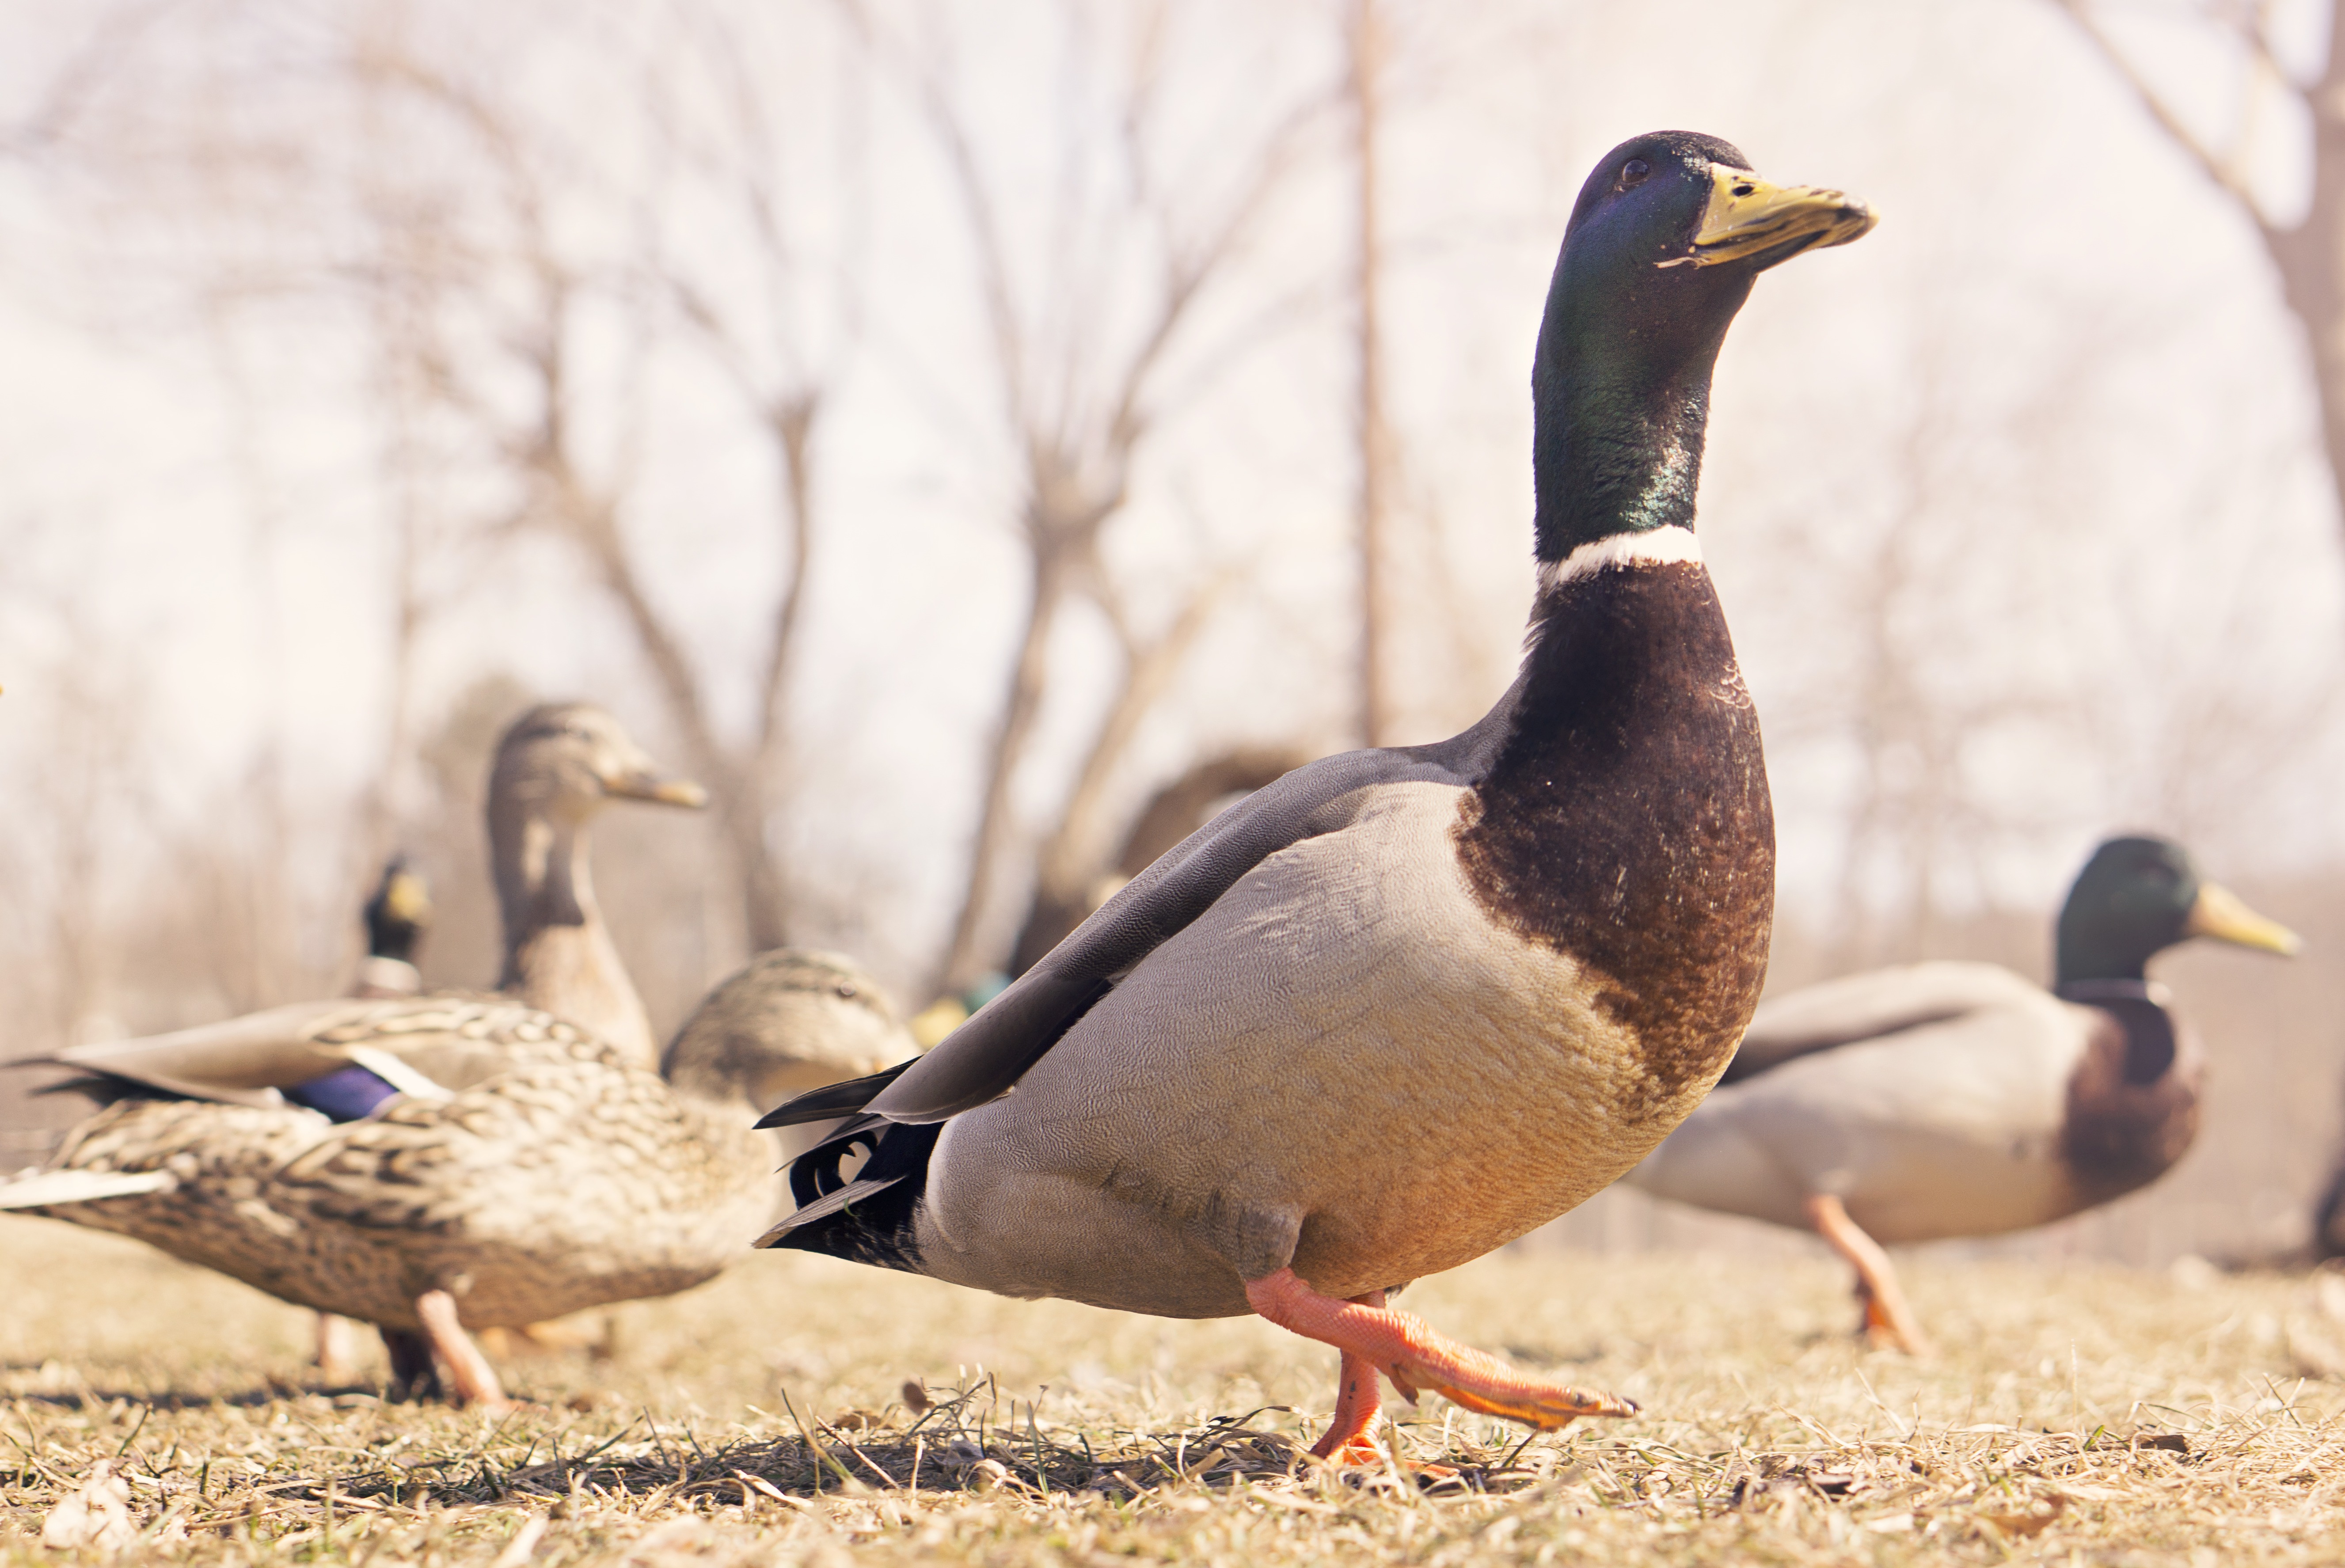
bird, wildlife, beak, fauna, drake, birds, duck, animals, goose, vertebrate, ducks, waterfowl, water bird, mallard, ducks geese and swans